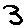
Label: 3